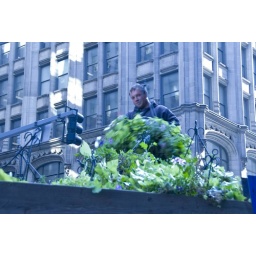
Kris moves around the flower bushes on his truck on Sept. 24, 2008.